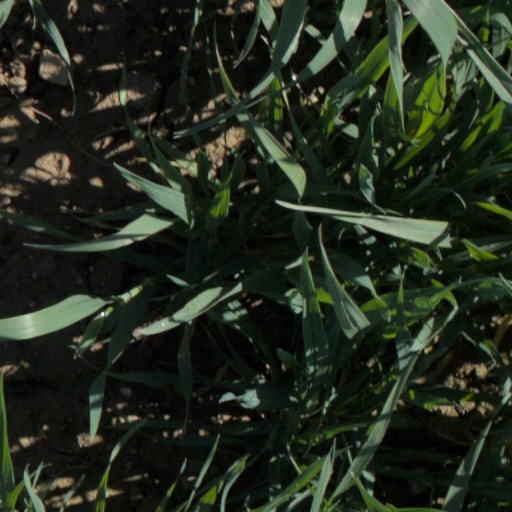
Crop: wheat